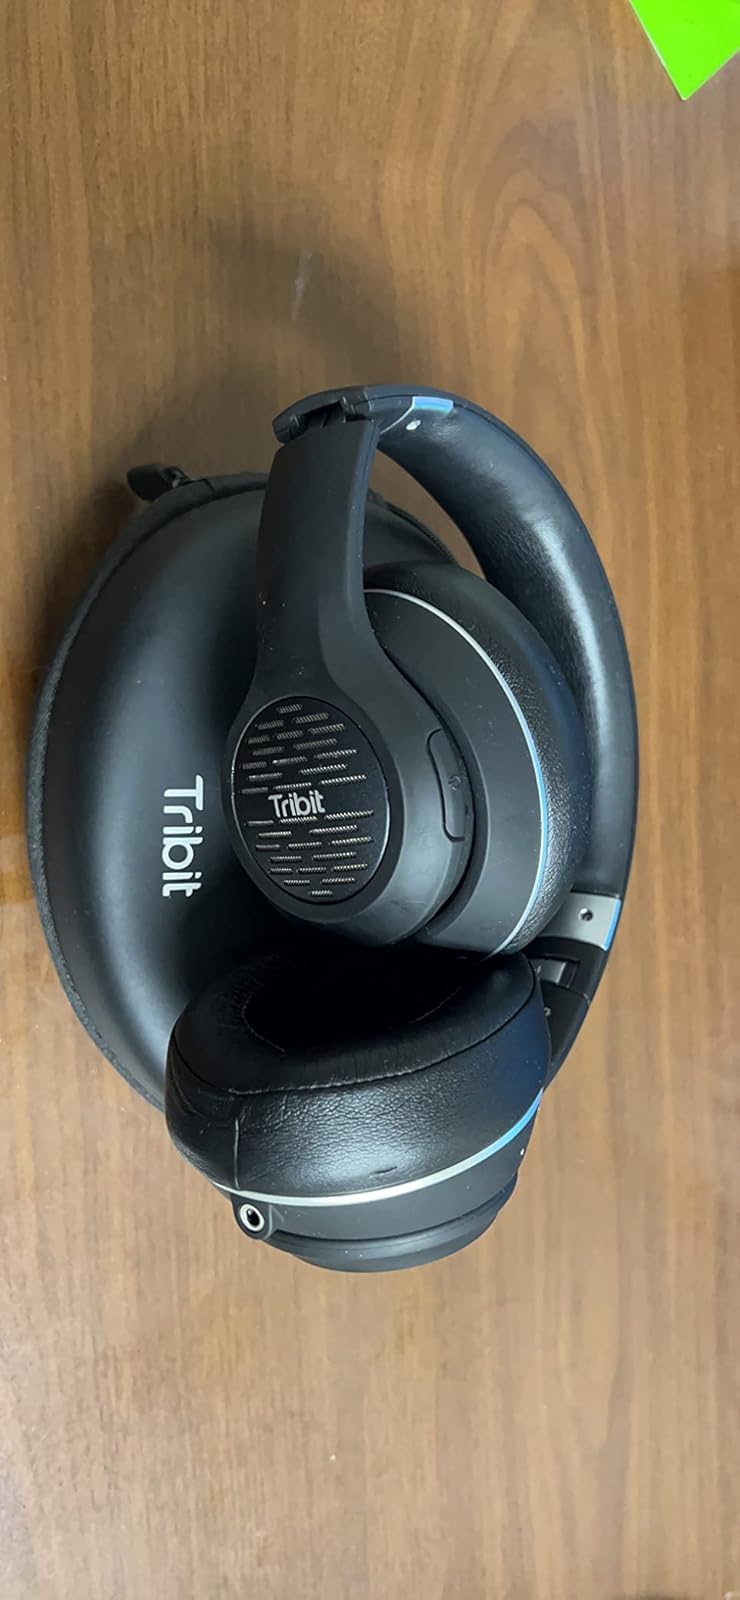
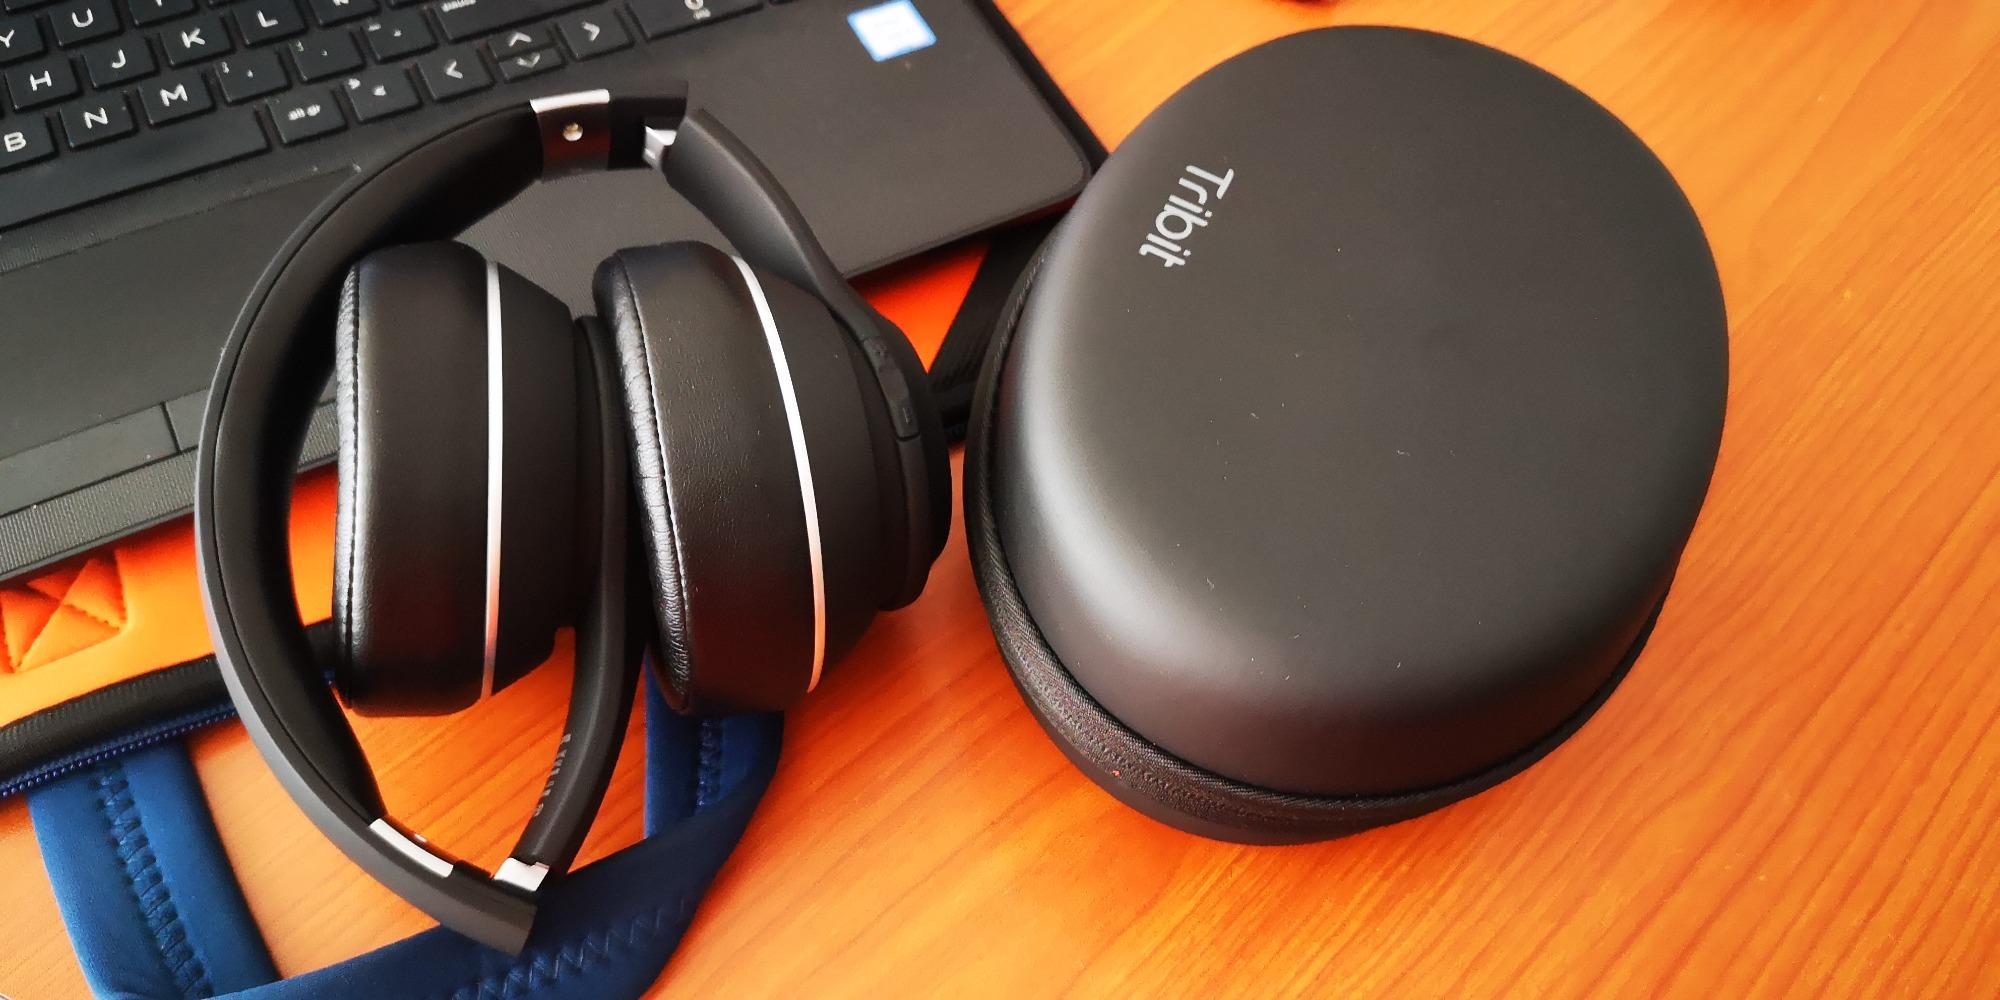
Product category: headphones
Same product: yes